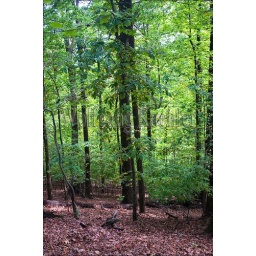
Usa, north carolina, near winston-salem, hanging rock state park, deciduous forest